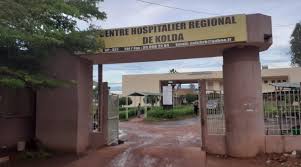
Lii moom benn benn porte, benn...am na benn immeuble bu nekk ci biir a biir. Porte bu mag bi tëjewul moom tijjeeku na, benn hôpital lay nuru nii. Am na benn garab bu nekk ci kawam.